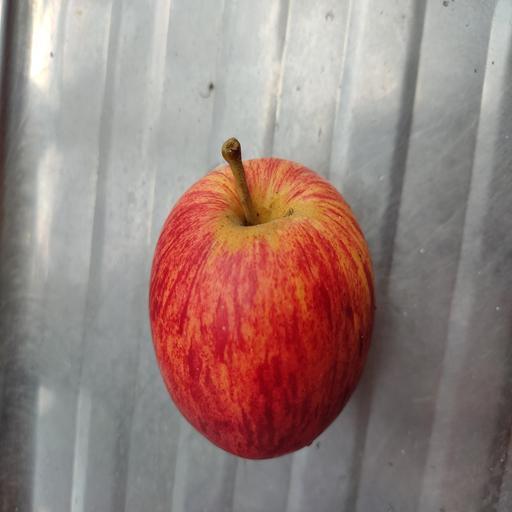
Crop type: Apple_Gala